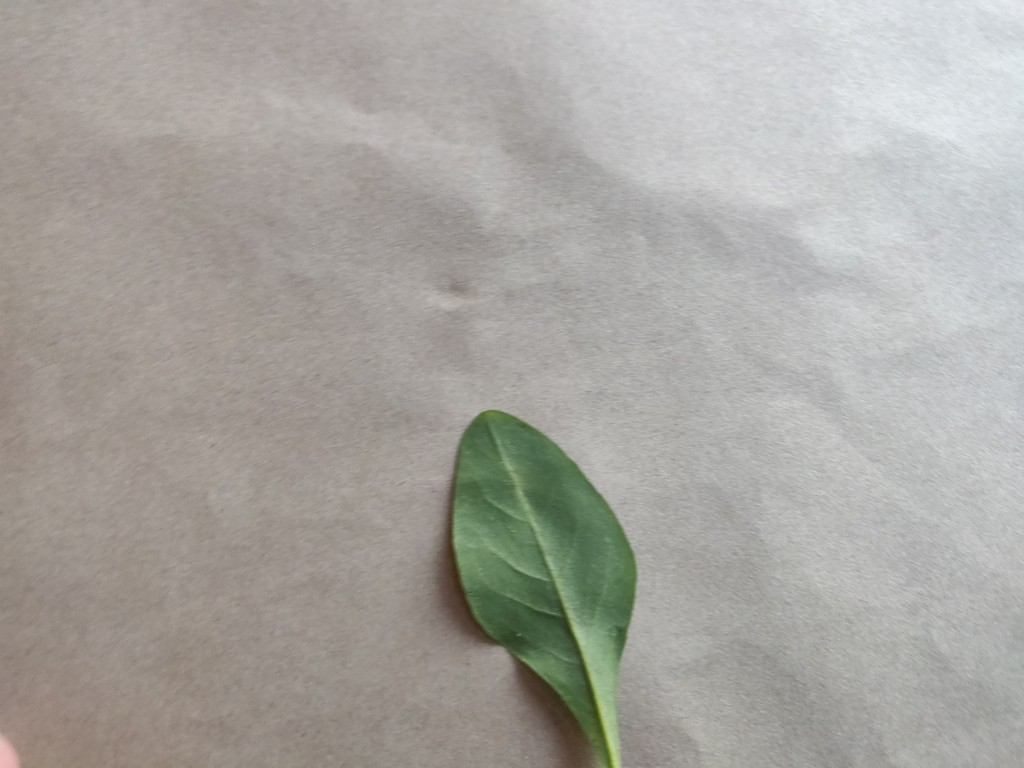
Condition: Healthy
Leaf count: single
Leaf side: back